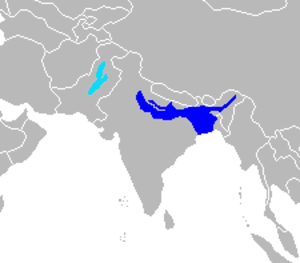
Cette liste commentée recense la mammalofaune de l'Inde et des îles asiatiques appartenant à l'Inde par genre, famille et ordre.
Le dauphin du Gange, sousouc ou bhulan est selon les auteurs une espèce ou une sous-espèce de dauphin d'eau douce appartenant au genre Platanista.